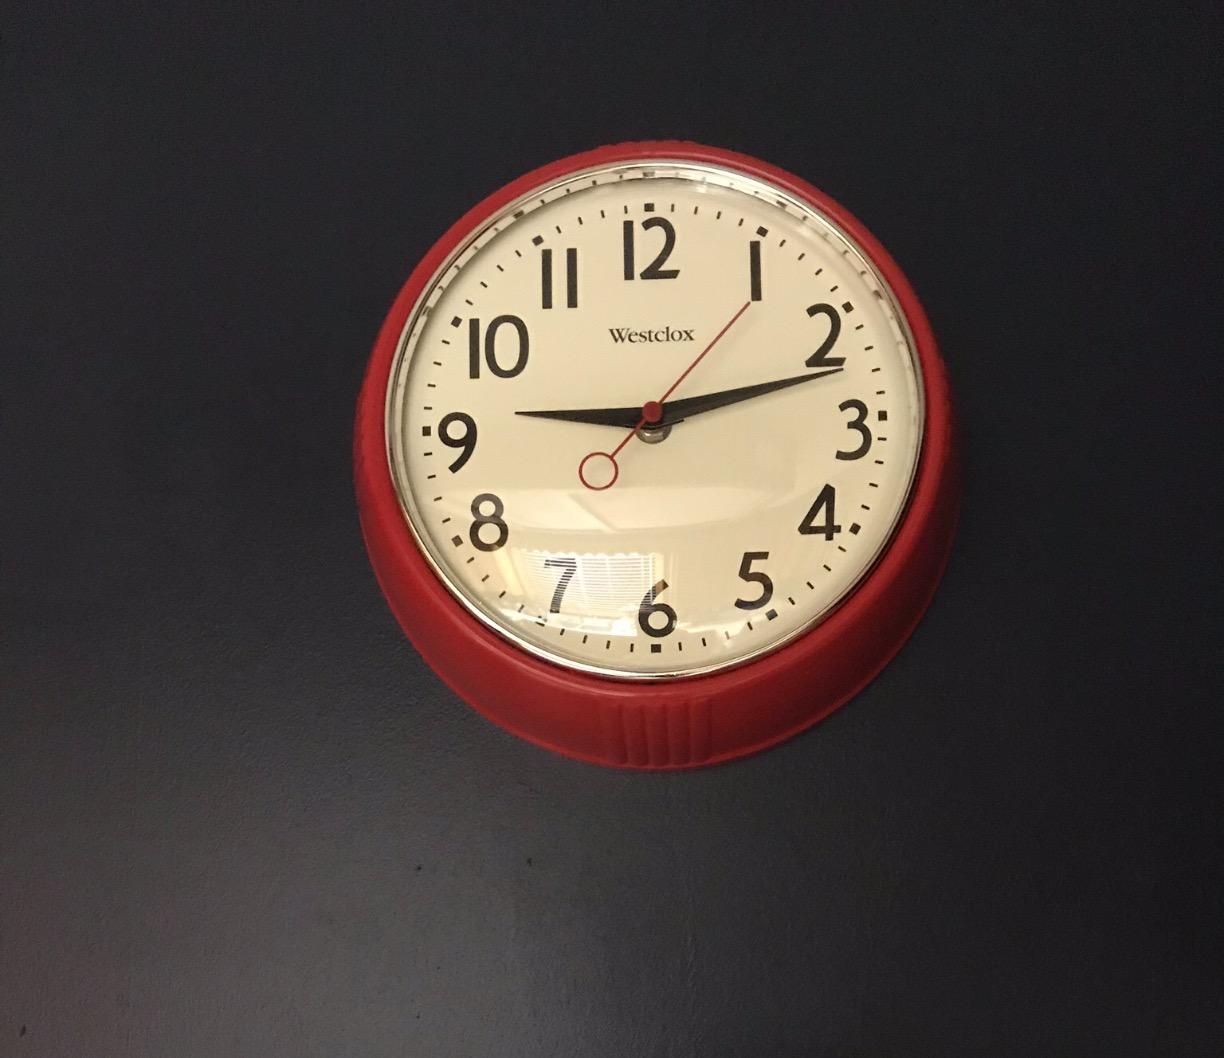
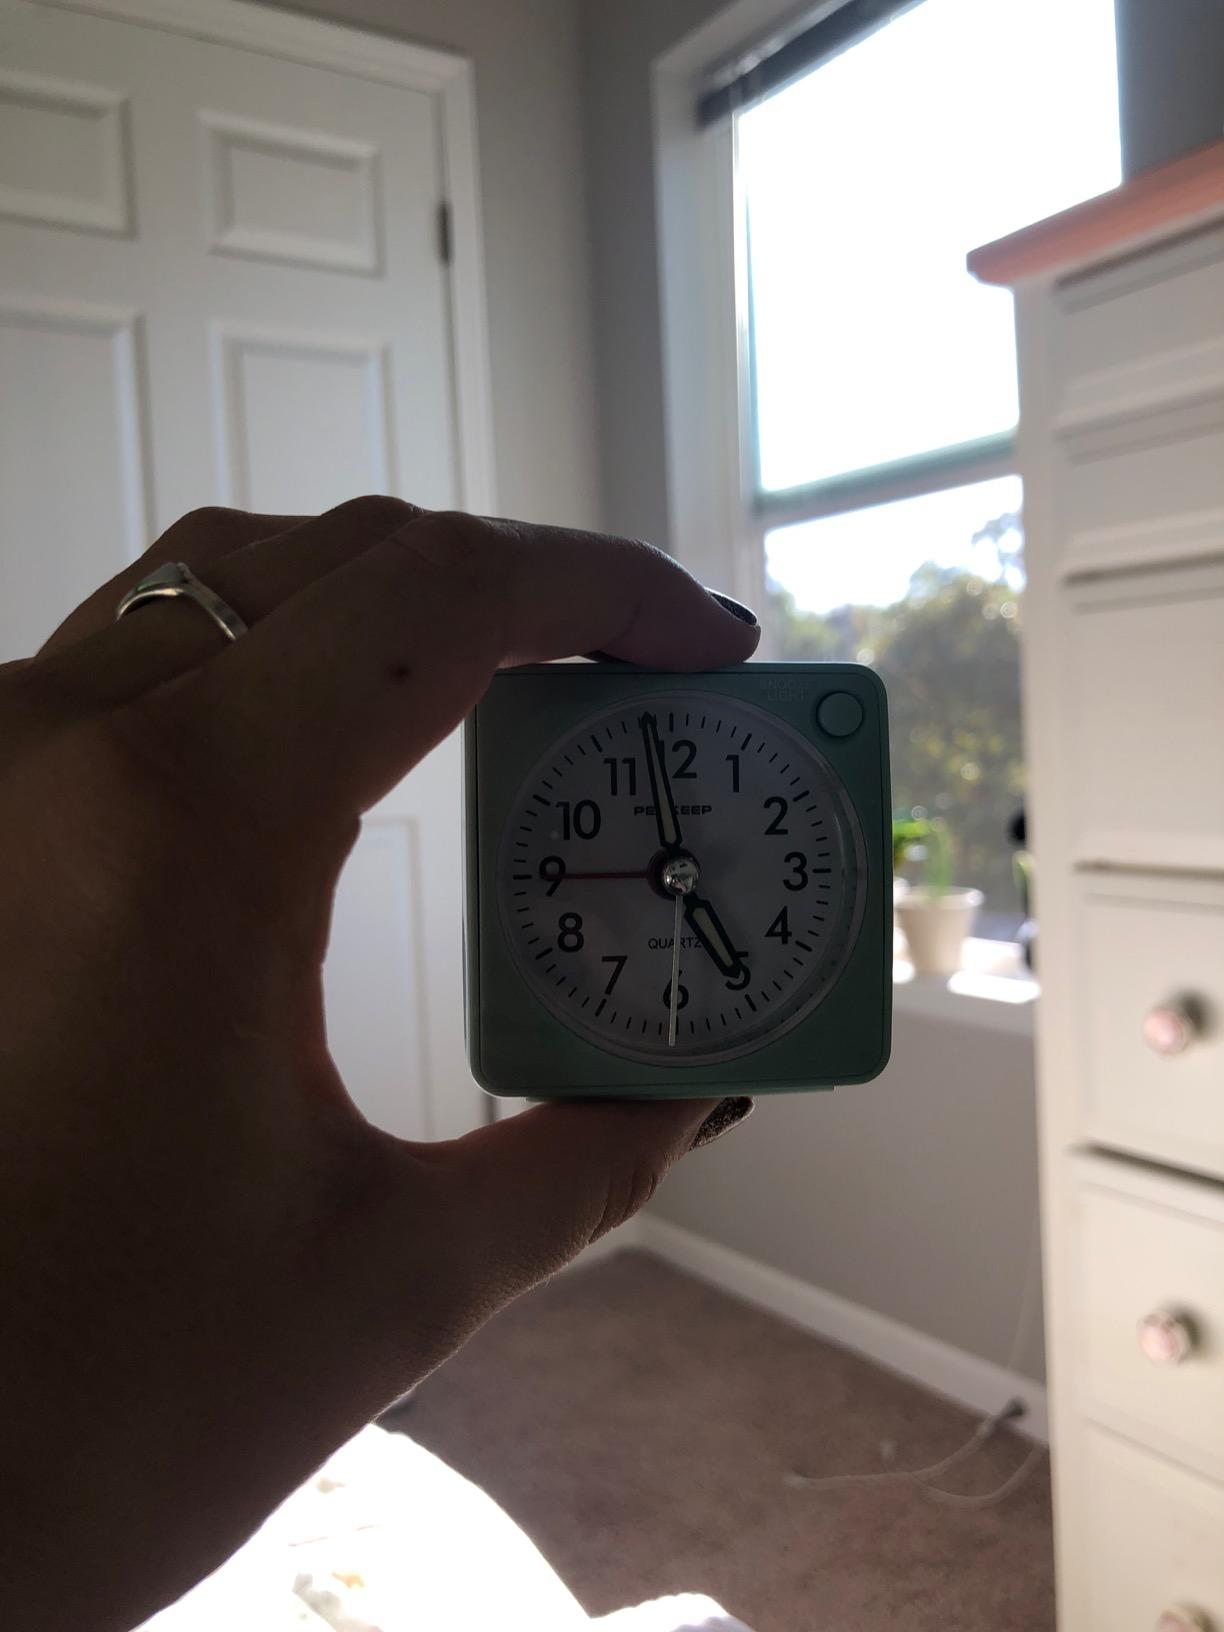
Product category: clock
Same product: no